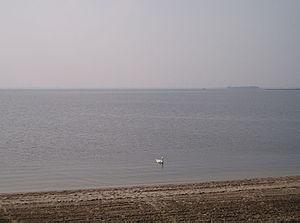
Wolderwijd vu de Harderwijk/Dolfinarium
Le Wolderwijd est un lac de bordure, néerlandais situé entre les provinces de Flevoland et de Gueldre.